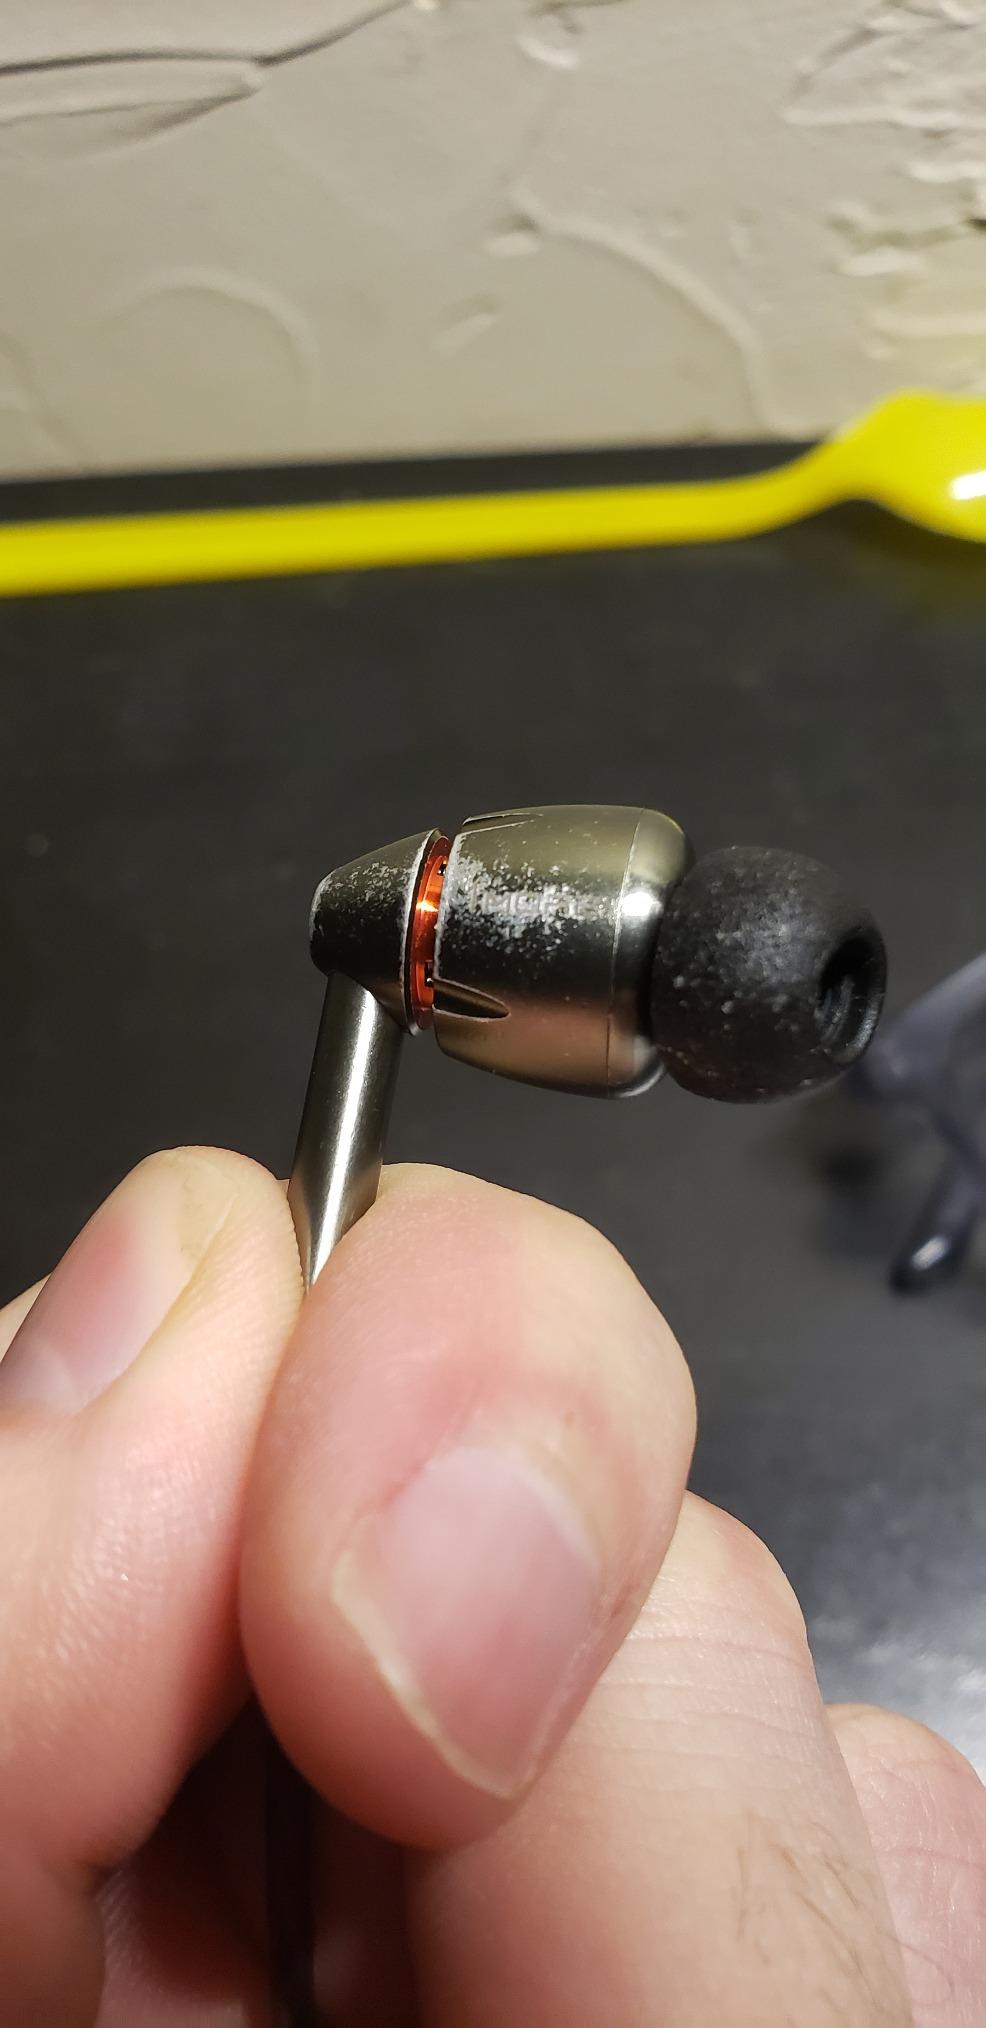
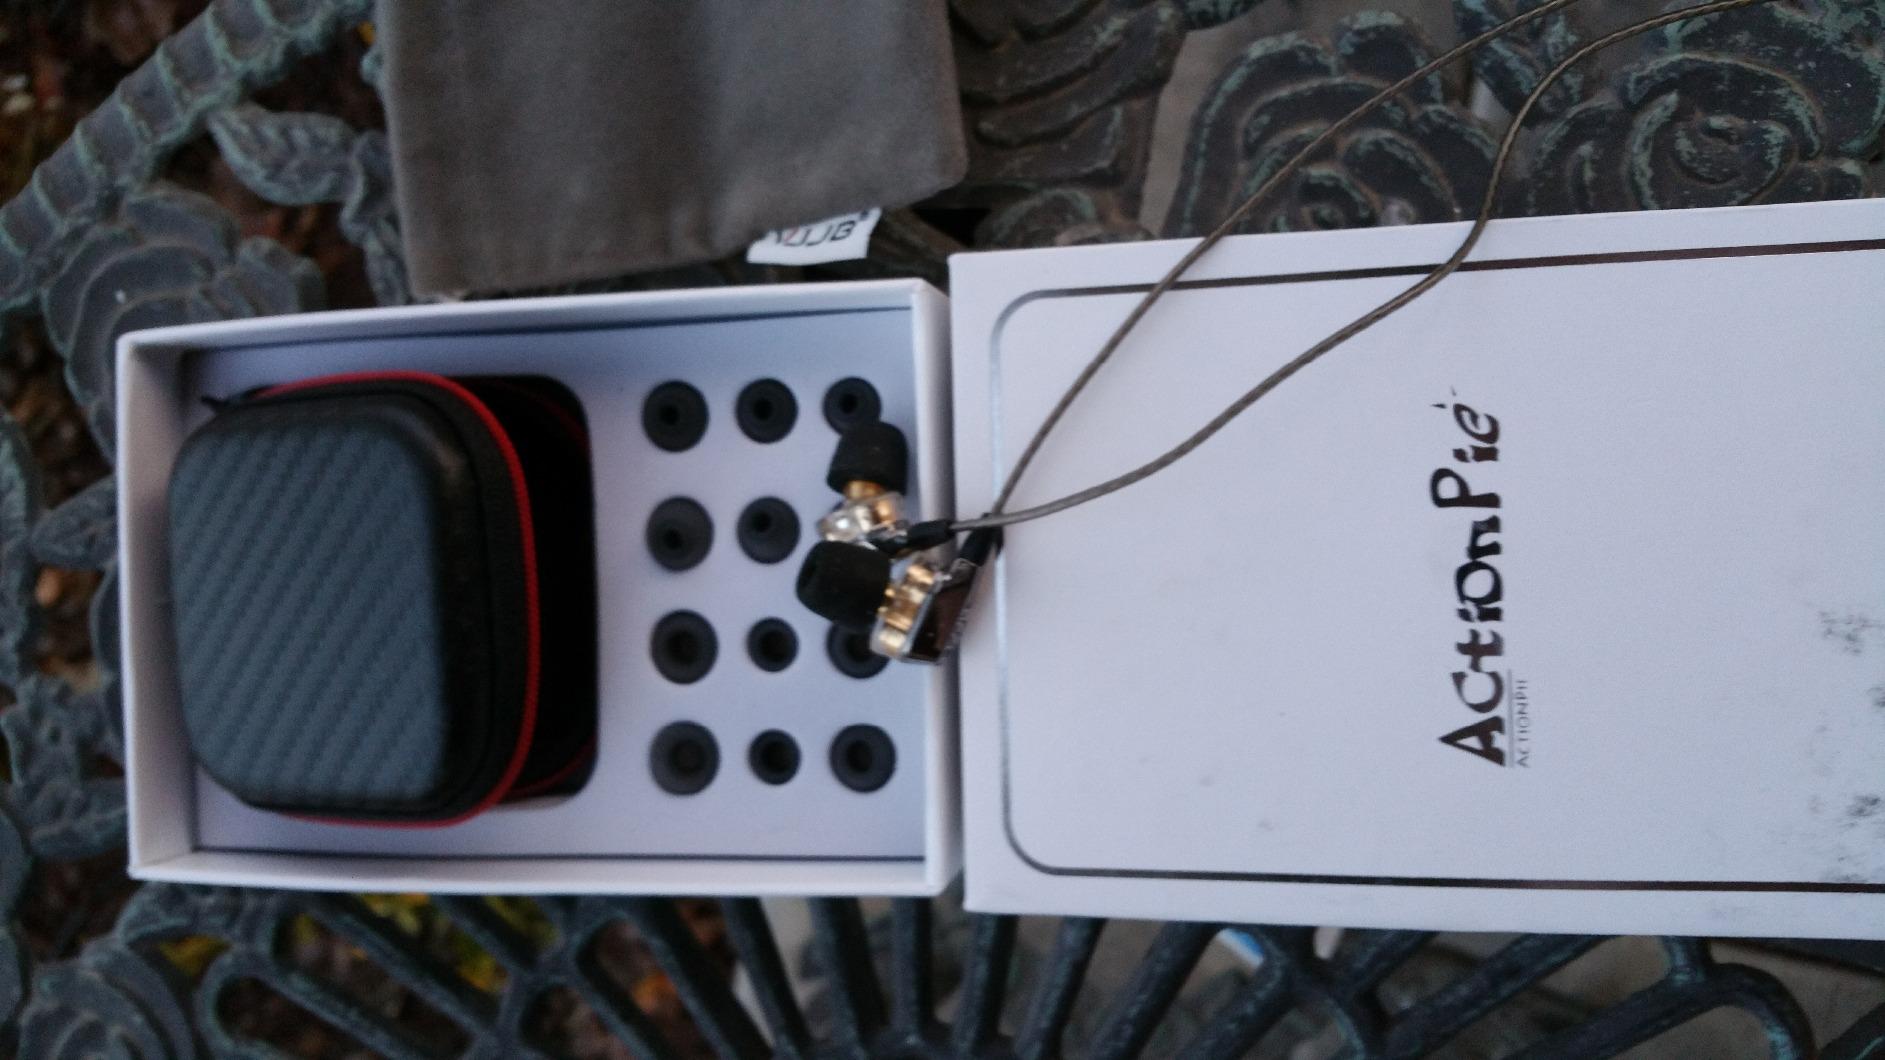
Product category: headphones
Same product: no